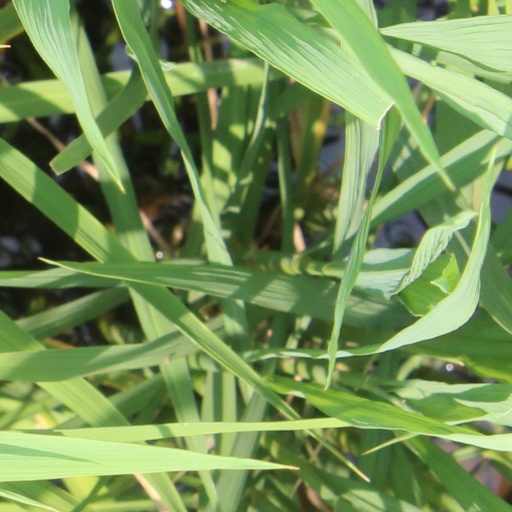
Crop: rice